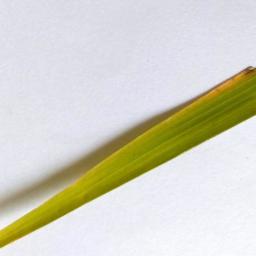
Label: Rice___Leaf_Blast